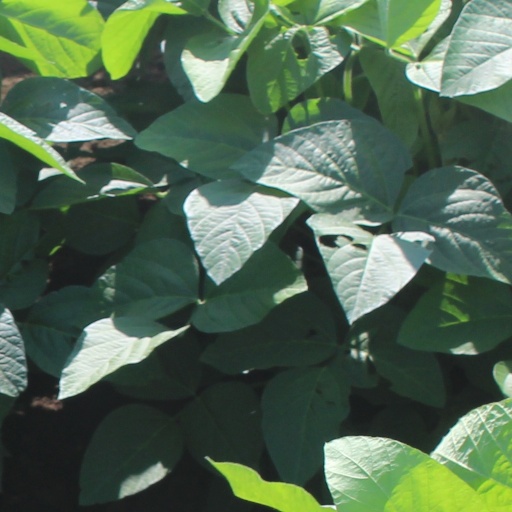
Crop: soybean